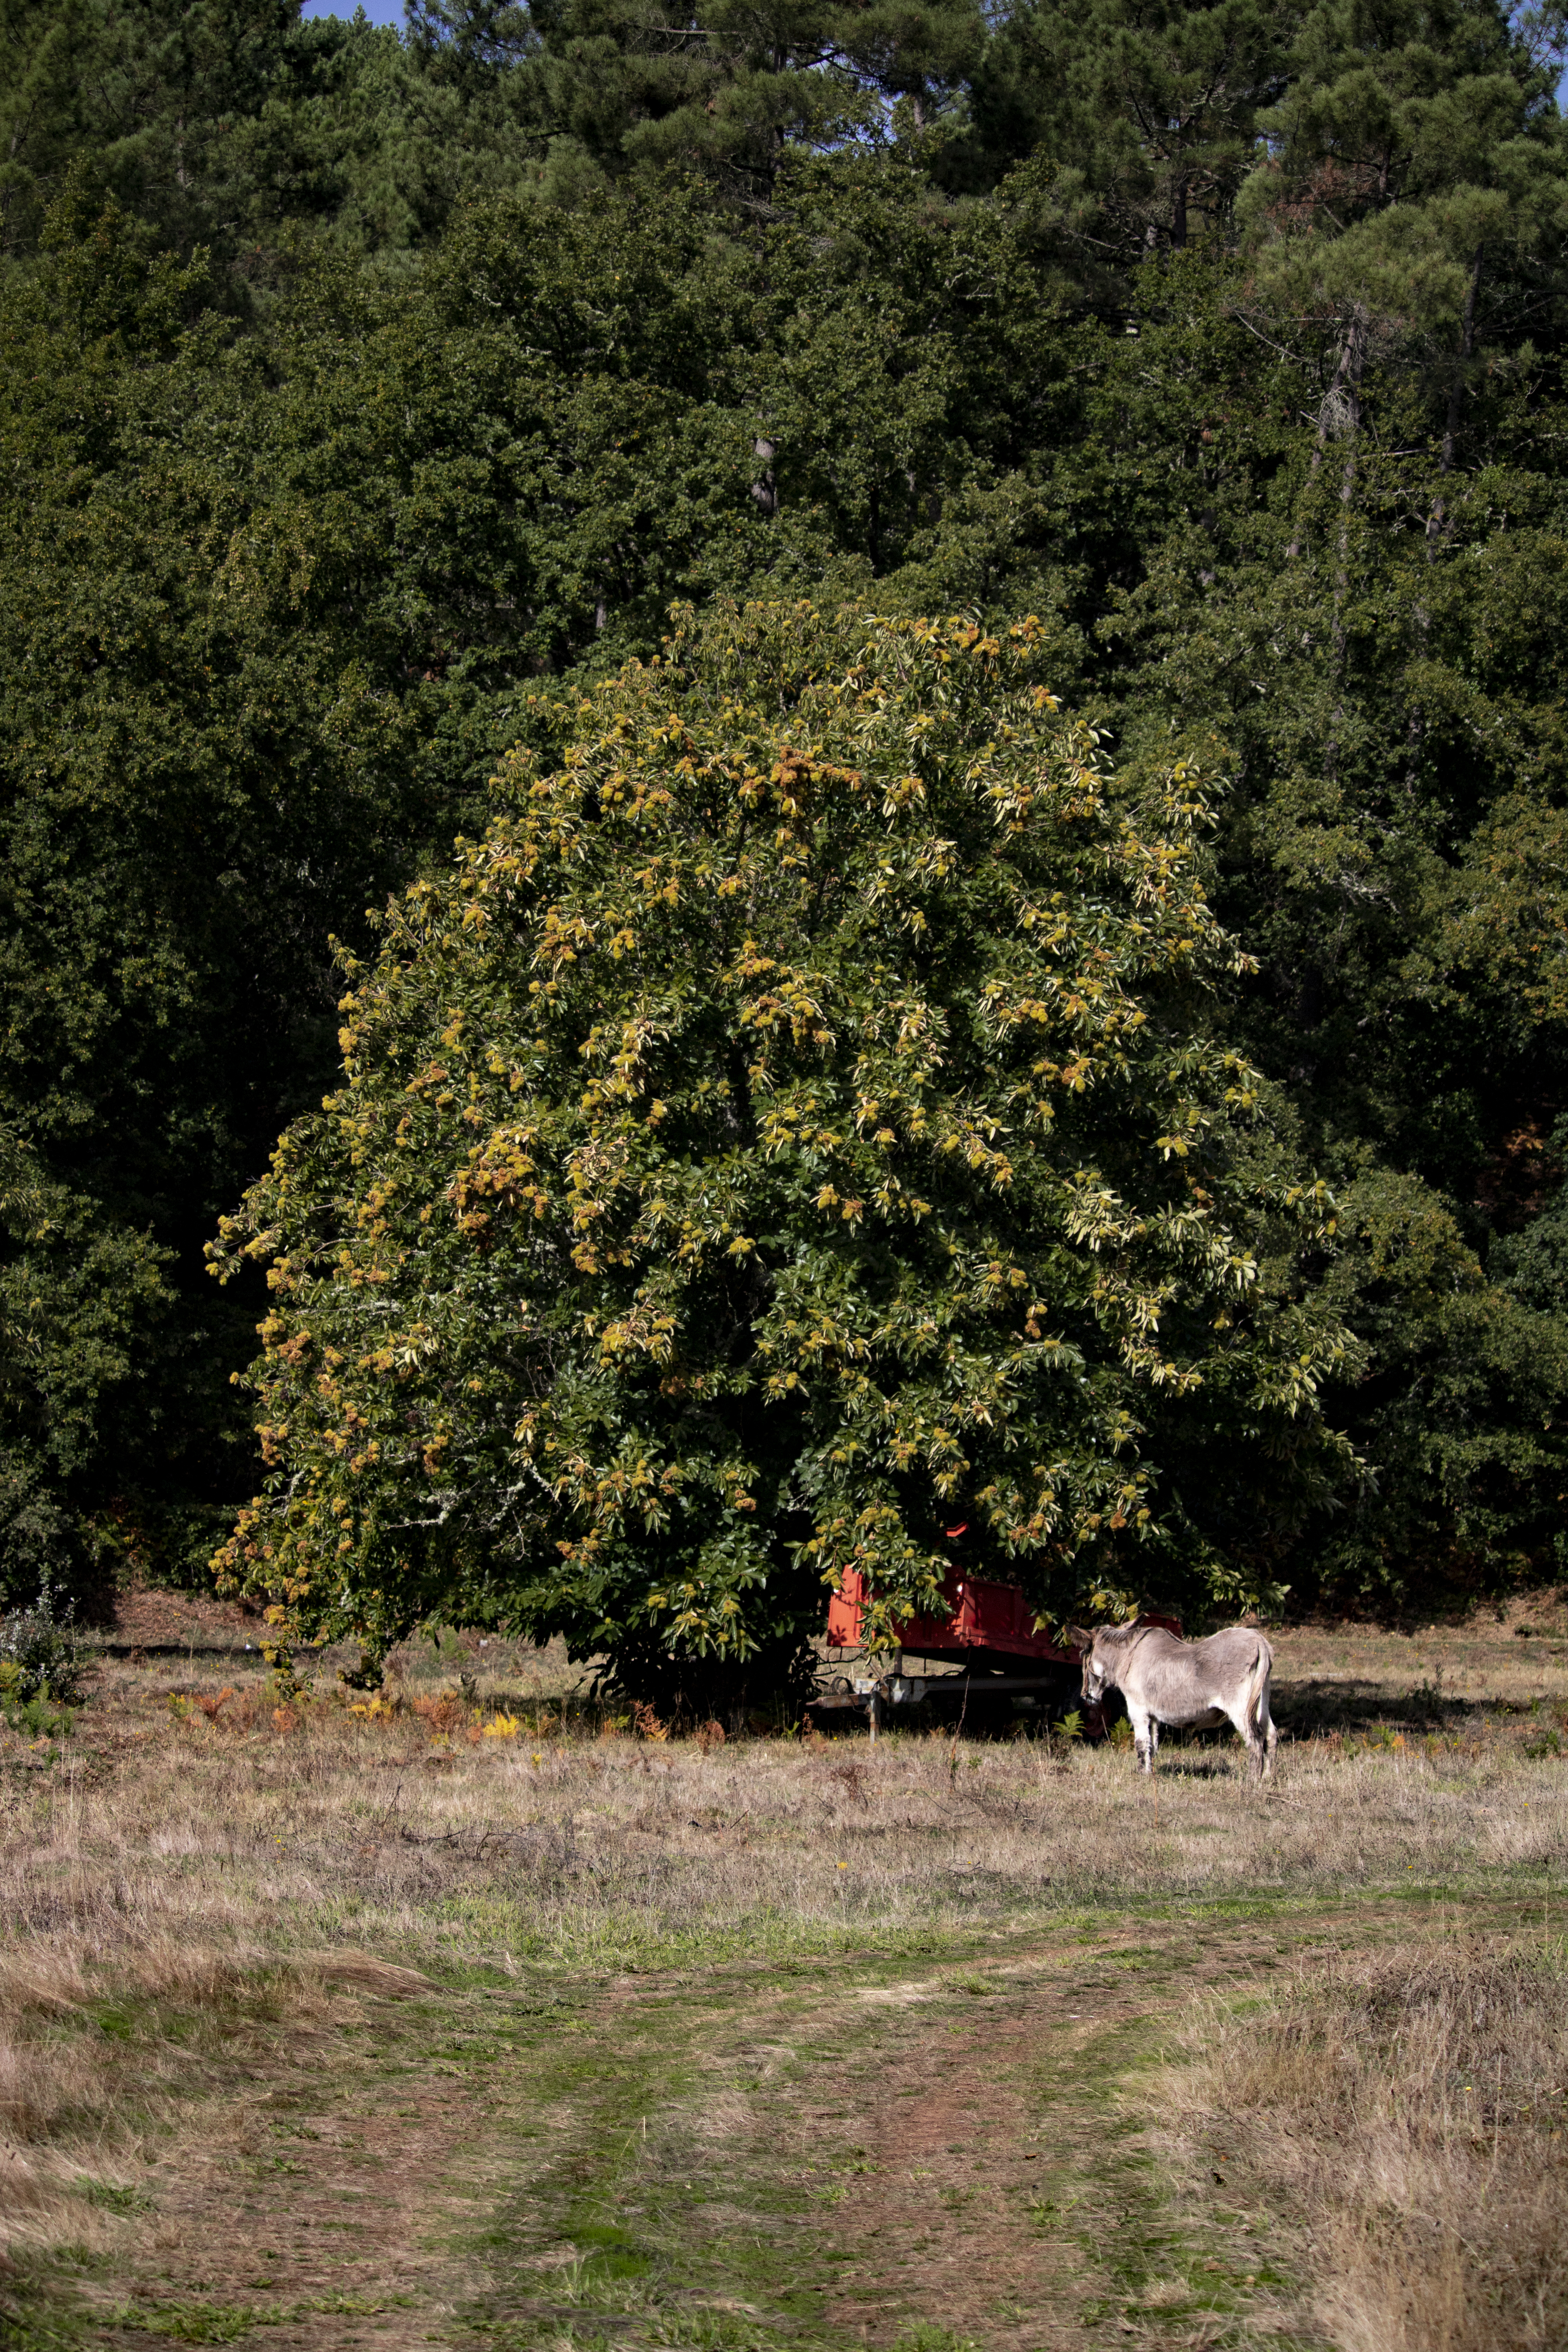
autumn, tree, plant, vegetation, woody plant, leaf, flora, shrub, woodland, grass, branch, landscape, deciduous, sky, pasture, shrubland, spring